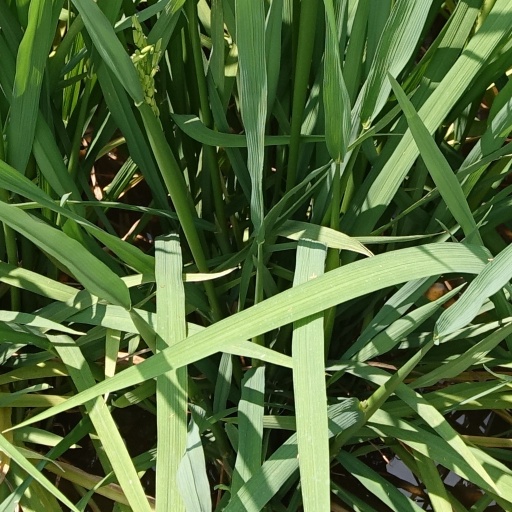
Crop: rice